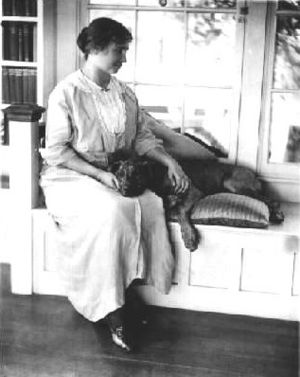
Amerikansk pitbullterrier / Udseende
Helen Keller havde en pitbull som var oplært som servicehund.[kilde mangler]
Amerikansk Pitbullterrier er en mellemstor hunderace. Navnet "pitbull" betegner ikke bare den amerikanske pitbullterrier, men også to andre hunderacer. Racen er forbudt i mange lande, herunder Danmark.